Rapid transit

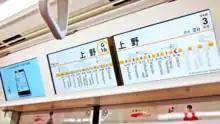
The Tokyo Metro uses large LCD information display to show the current location, upcoming stops, and advertisements in several languages (Japanese, English, Simplified Chinese, Korean).

Rapid transit is used for local transport in cities, agglomerations, and metropolitan areas to transport large numbers of people often short distances at high frequency. The extent of the rapid transit system varies greatly between cities, with several transport strategies.